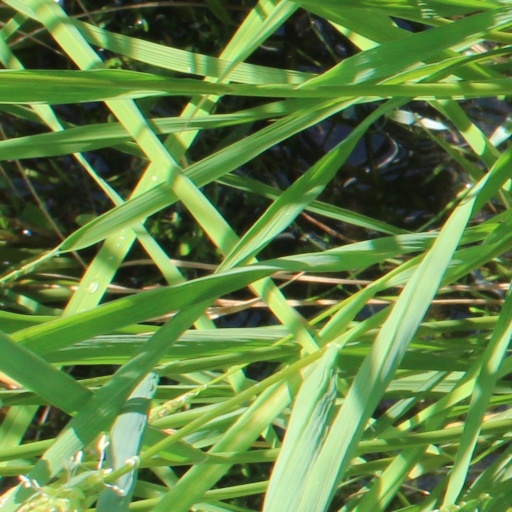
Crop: rice